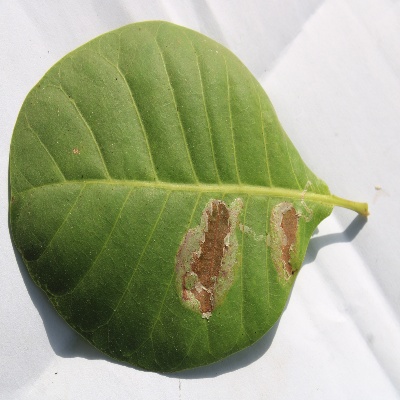
Crop: Cashew
Condition: leaf miner